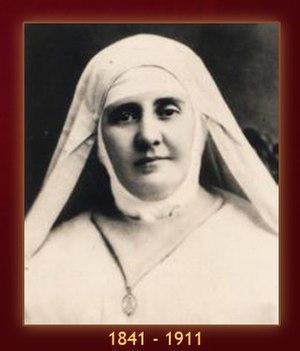
Laure Sabès, mère Marie de la Providence (1841-1911)
Laure Sabès, de son nom de naissance et en religion mère Marie de la Providence, est une religieuse française, fondatrice des dominicaines missionnaires de Notre-Dame de la Délivrande.